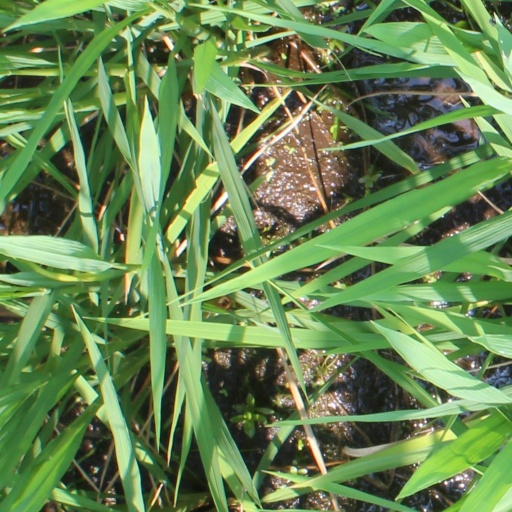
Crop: rice